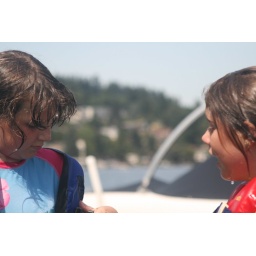
Cecilia and Natalie at Deans on the boat & in the lake